Describe the emotion expressed in this image:  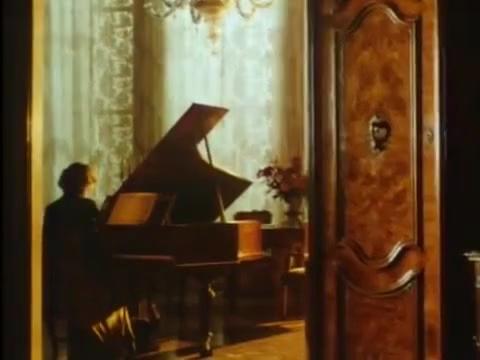
This person displays Fear, valence and arousal with low intensity.